Nico Hülkenberg

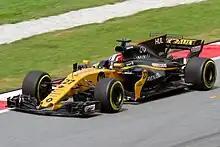
Hülkenberg driving for Renault at the 2017 Malaysian Grand Prix.

Hülkenberg again raced for Force India in 2016 alongside Sergio Pérez.